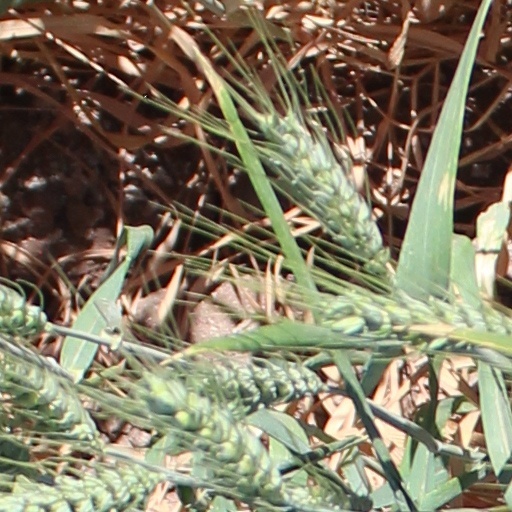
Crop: wheat